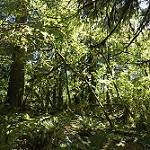
Label: forest